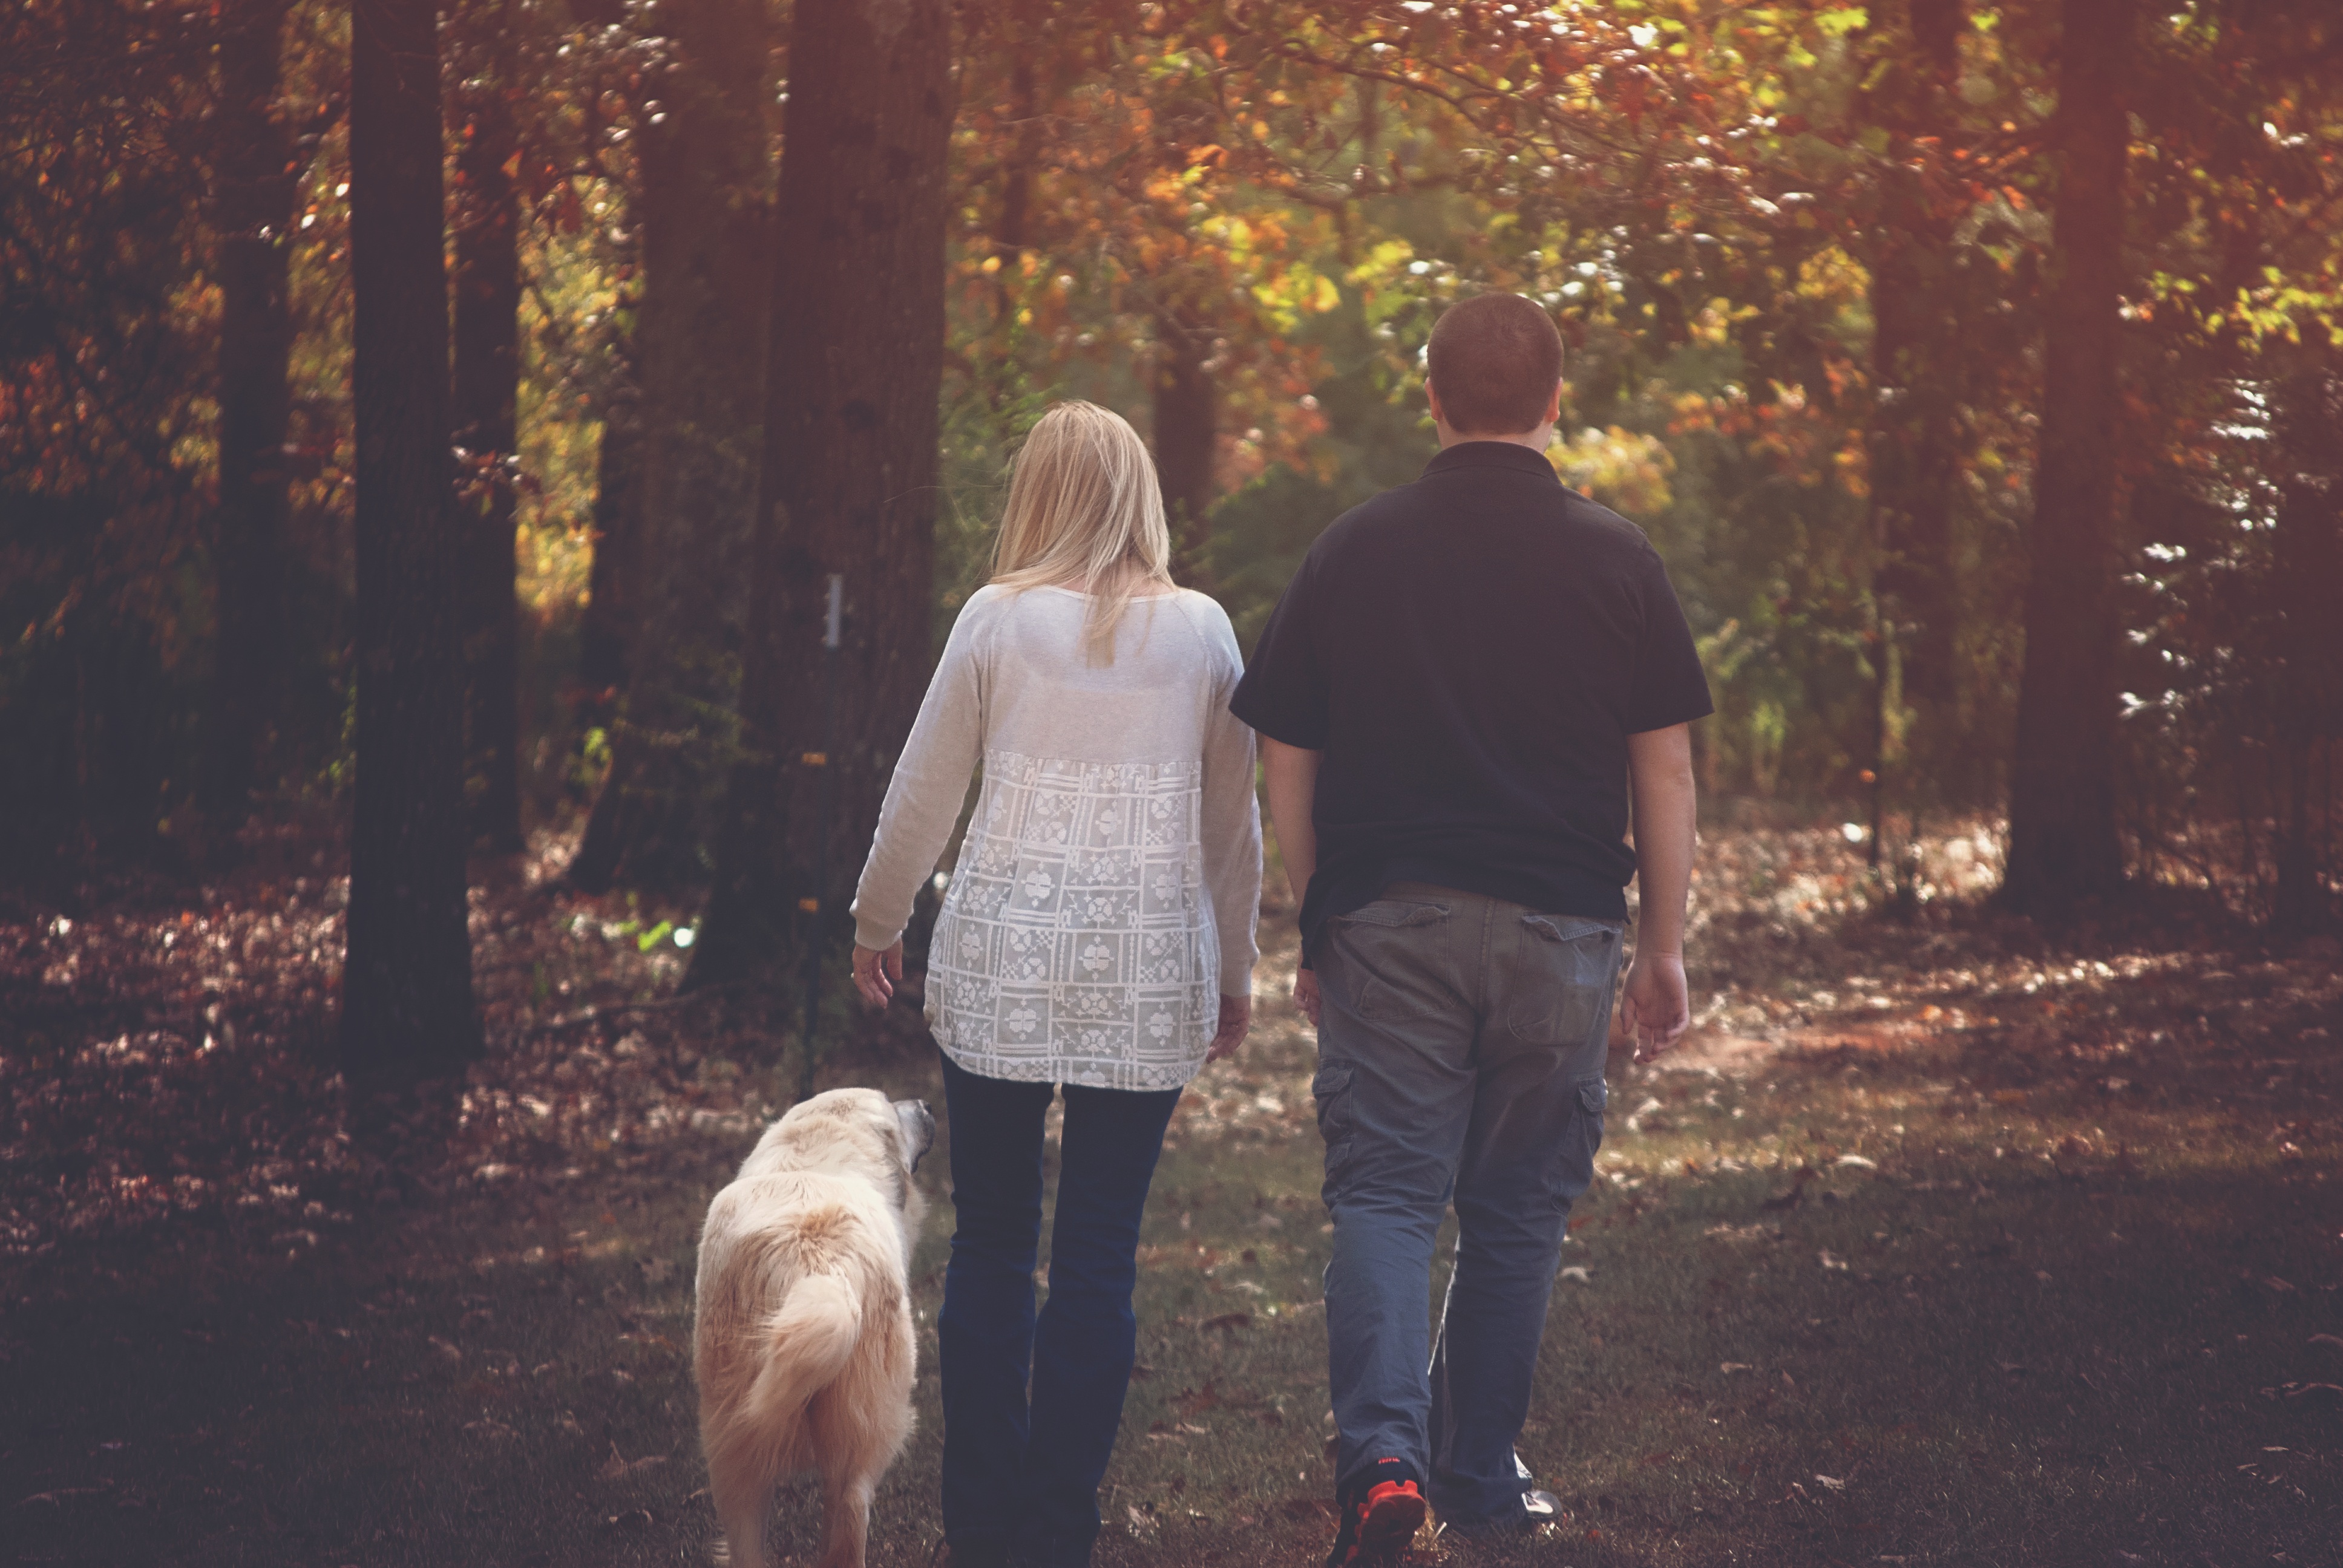
nature, walking, people, woman, sunlight, boy, dog, love, portrait, autumn, season, outdoors, family, ceremony, mother, relationship, woodland, backside, interaction, mother and son, happy family